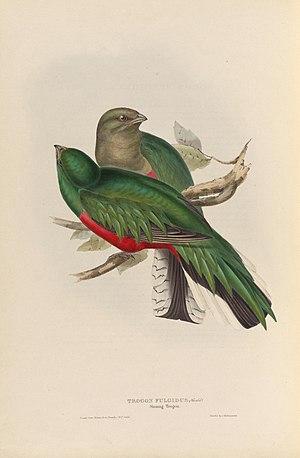
Le Quetzal brillant est une espèce d'oiseau de la famille des Trogonidae.